Scott Morrison

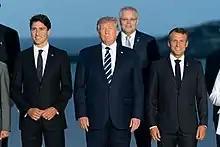
Morrison at 45th G7 summit in Biarritz, France

In December 2019, Morrison faced criticism for taking an unannounced overseas holiday with his family to Hawaii, United States during the 2019–20 Australian bushfire season. Morrison's office initially declined to comment on the length of his trip and his whereabouts, citing security concerns, and made false claims that Morrison was not in Hawaii. After increasing criticism from opposition politicians and on social media regarding the holiday, Morrison released a statement on 20 December that stated he "deeply regret[ted] any offence caused" and that he would cut his holiday short to return to Australia on 21 December.